SC Verl

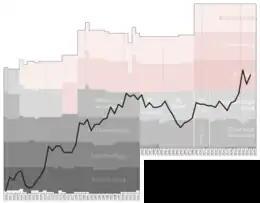
Historical chart of the club's league performance

SC Verl have appeared in the DFB-Pokal (German Cup) tournament six times. In 1979, they defeated VfB Oldenburg (III) and Spvgg Elversberg (IV) before going out to Stuttgarter Kickers (II). In 1992, they lost an all-amateur match in the first round. In 1999, they eliminated the Bundesliga club Borussia Mönchengladbach 6–5 on penalties, with Arne Friedrich scoring the decisive penalty. They were defeated by the Bundesliga side Eintracht Frankfurt in the second round. In both their fourth (2007) and fifth (2010) appearances, they lost their first round matches against TSV 1860 Munich (II) – in the 2010 match by 2–1 after they led 1–0 at half-time.